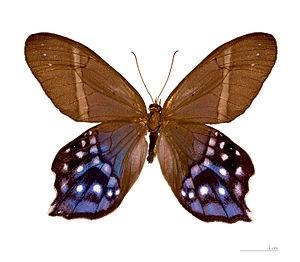
Pierella hyalinus est une espèce d'insectes lépidoptères de la famille des Nymphalidae, de la sous-famille des Satyrinae, de la tribu des Haeterini et du genre Pierella.